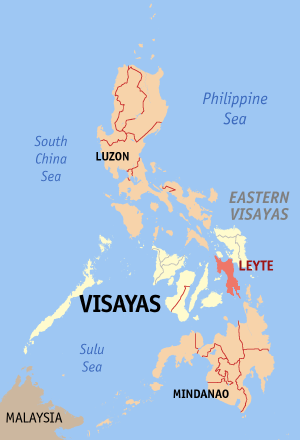
Leyte
Leytes placering i Filippinerne (markeret med rødt)
Leyte er en ø i Filippinerne. Størstedelen af øen hører til provinsen Leyte, men den sydlige del udgør siden 1959 provinsen Southern Leyte. Leyte og dens største by, Tacloban City, blev i november 2013 hårdt ramt af tyfonen Haiyan.